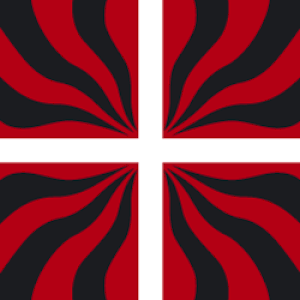
Drapeau militaire bernois de l'ancien régime